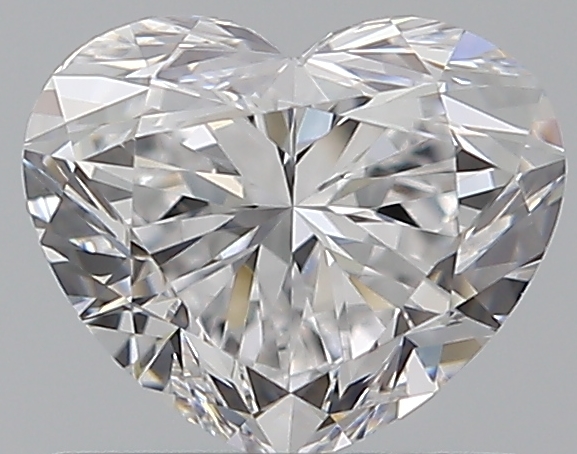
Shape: heart
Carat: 0.72
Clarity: VS1
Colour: D
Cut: VG
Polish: EX
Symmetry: VG
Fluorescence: N
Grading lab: GIA
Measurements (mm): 5.13 x 6.13 x 3.72